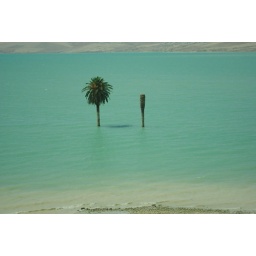
a sole tree growing in a lake in morocco